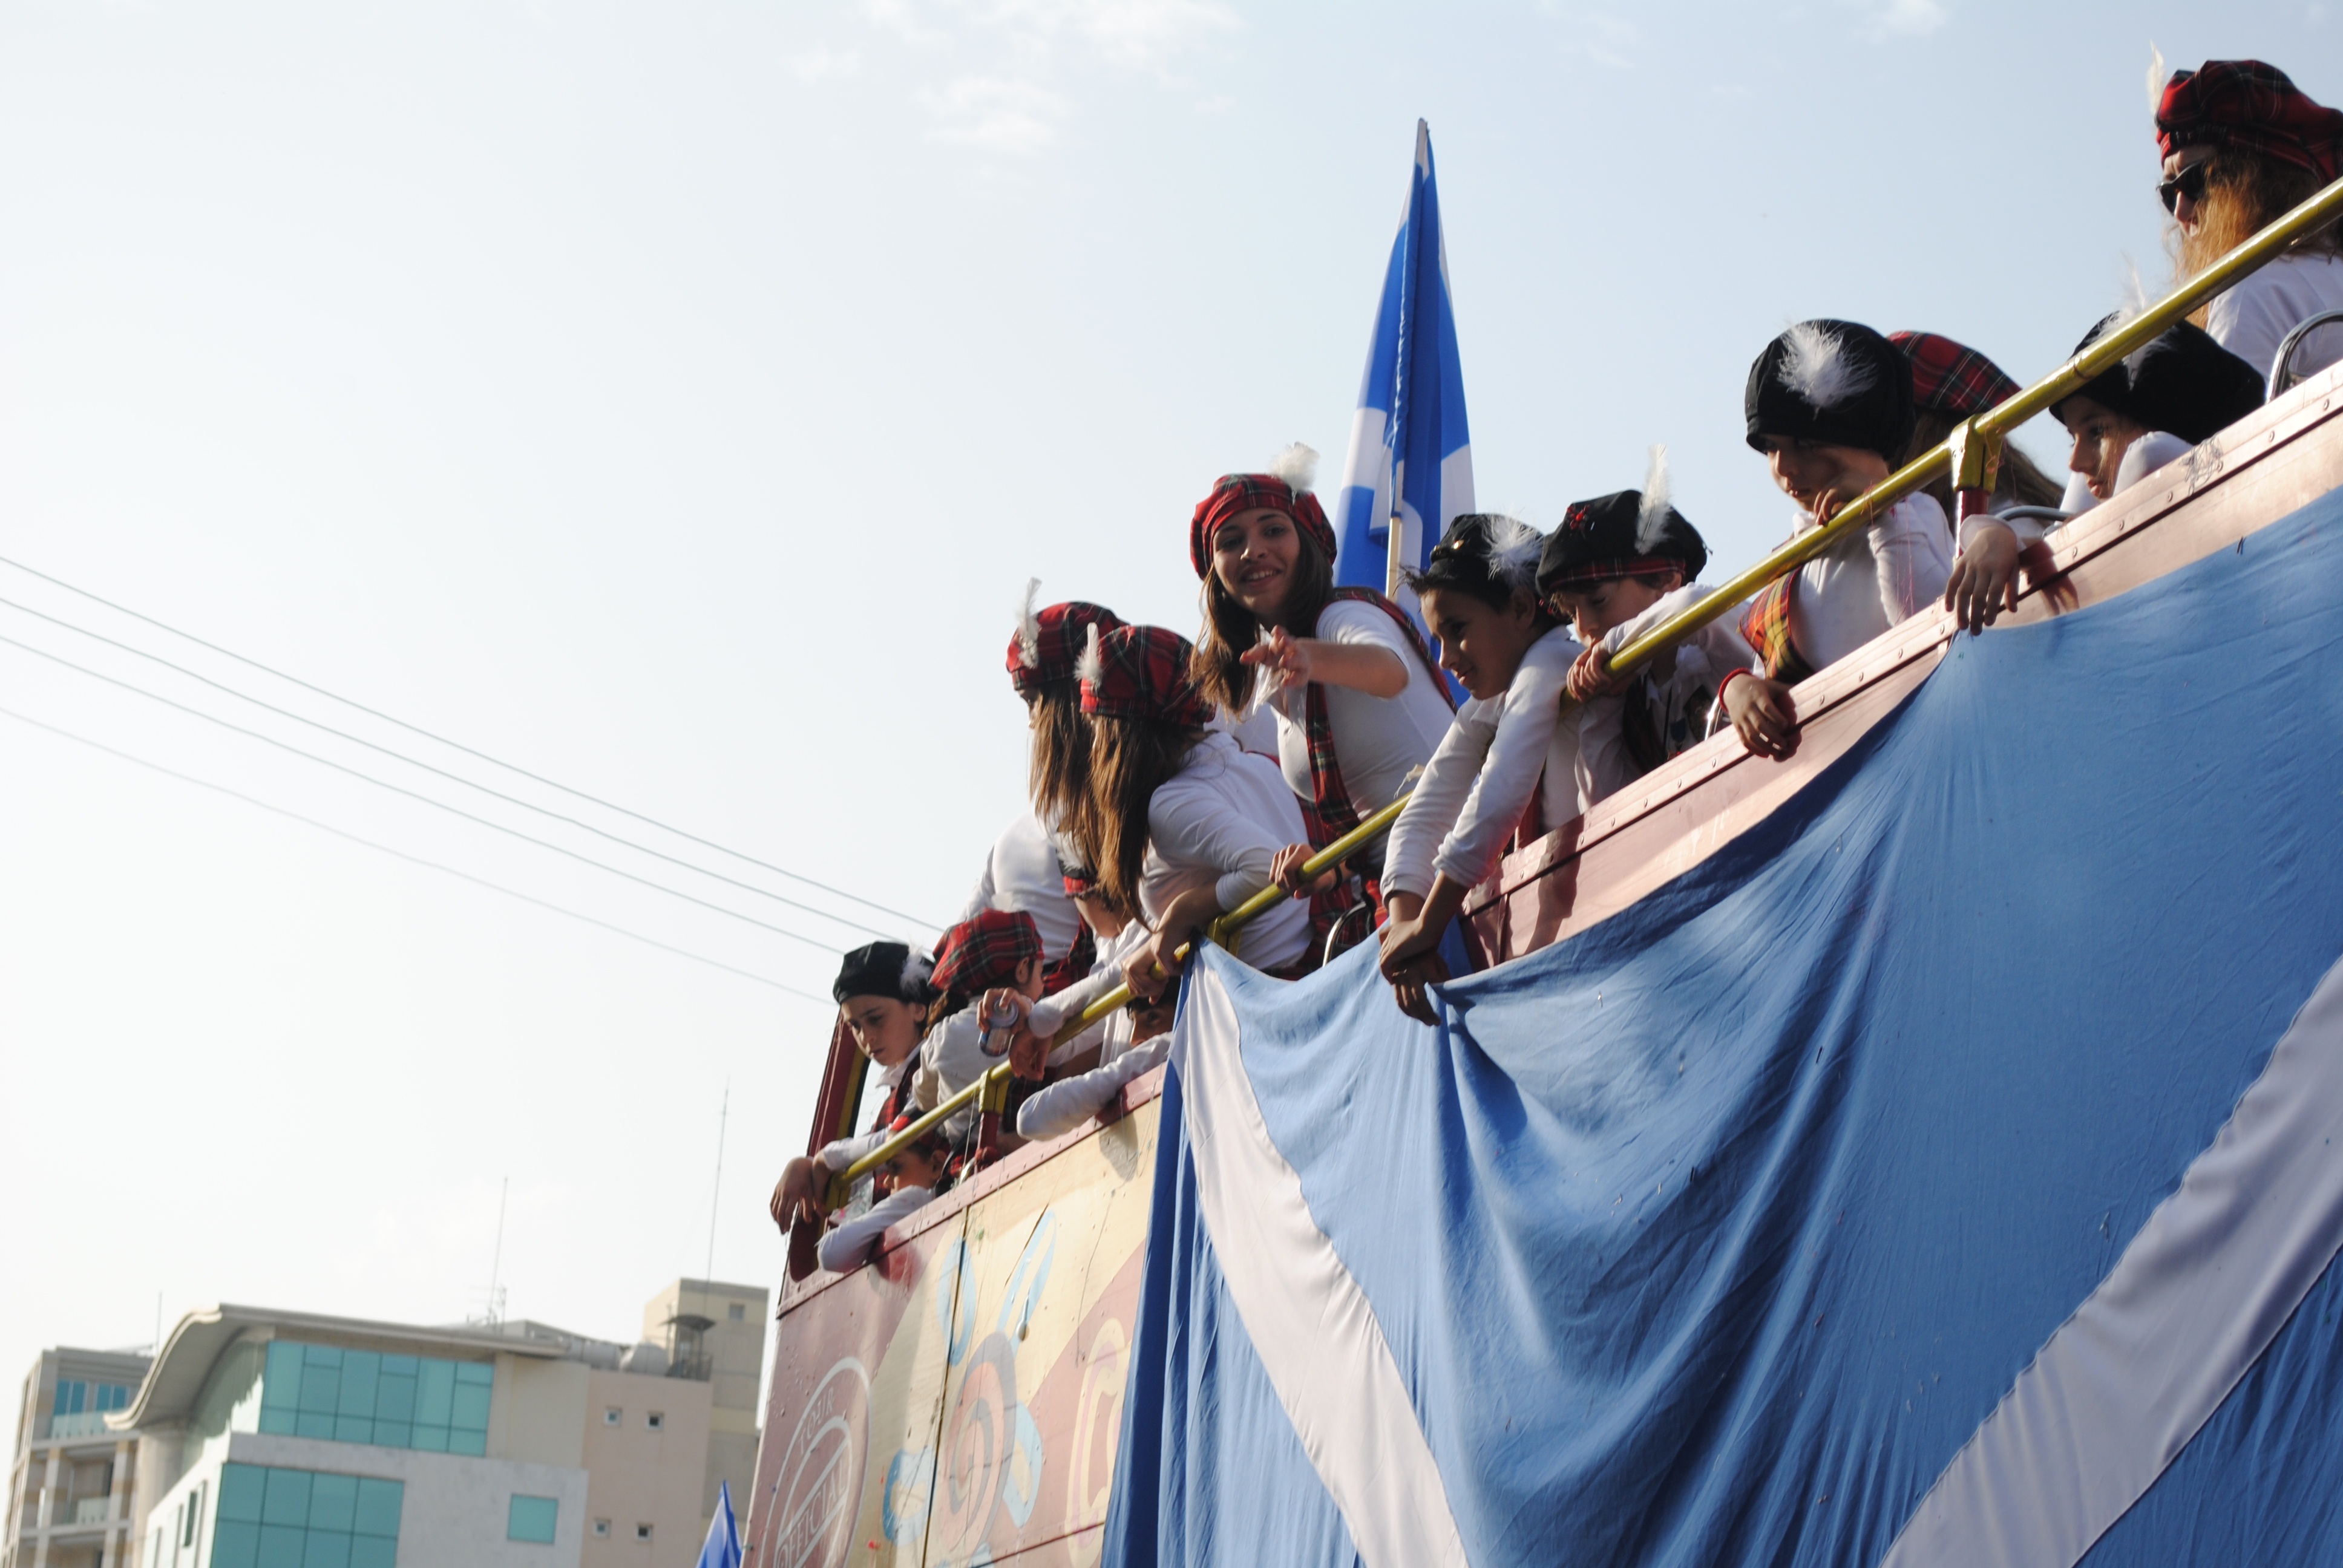
celebration, vehicle, carnival, float, celebrate, festival, children, costume